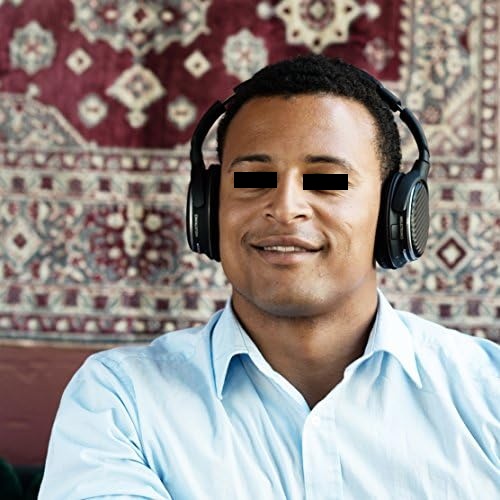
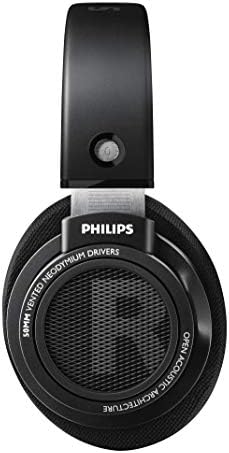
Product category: headphones
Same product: no